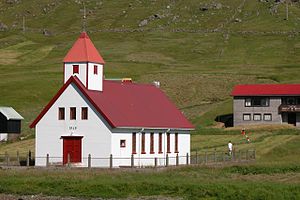
Kirker på Færøerne
Kirker på Færøerne er en oversigt over kirkebygninger på Færøerne.